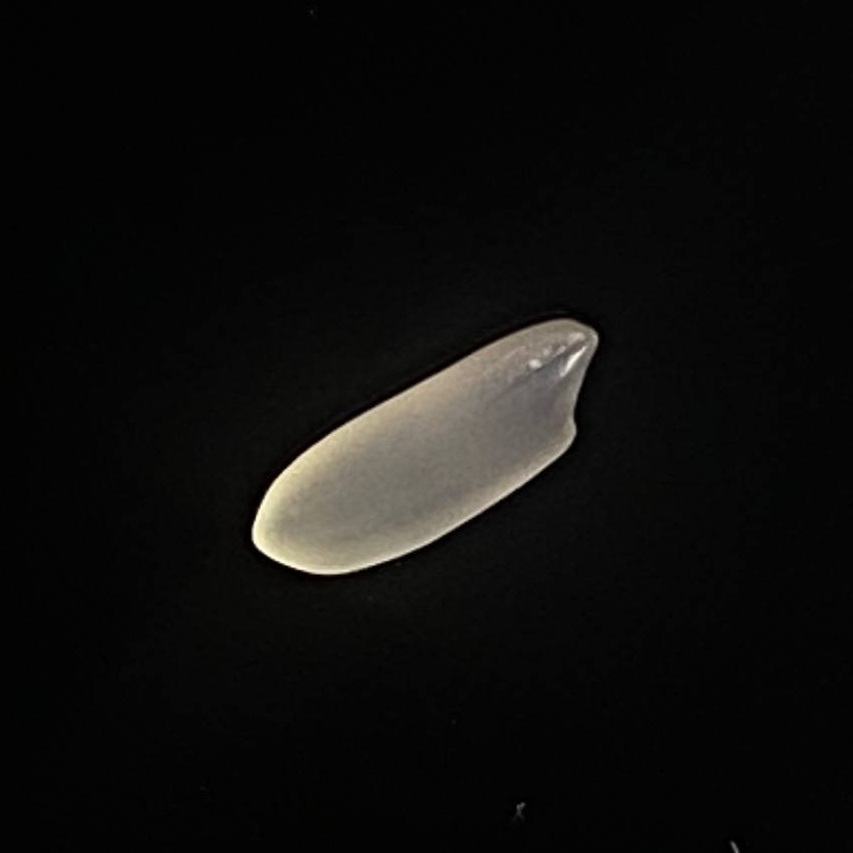
Rice variety: Najirshail